Water Cube

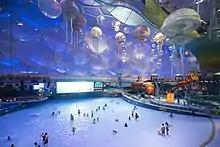
Indoor water park

After the Olympics, the Water Cube was opened to the public on select days of the week beginning in June 2009, and was also used as the site for a production of "Swan Lake" among other shows. On 19 October 2009, the Water Cube was closed to the public to begin a renovation of a portion of the complex into a water park, led by Canadian design firm Forrec, promising "seven-story water slides and a wave machine, as well as attractions for the more land inclined such as shopping centers, cafes, and performance stages."